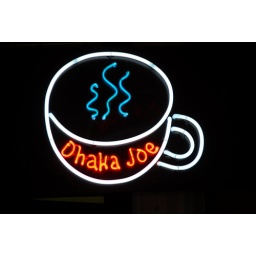
New sign hanging in the American Club. Now get the expresso machine working!